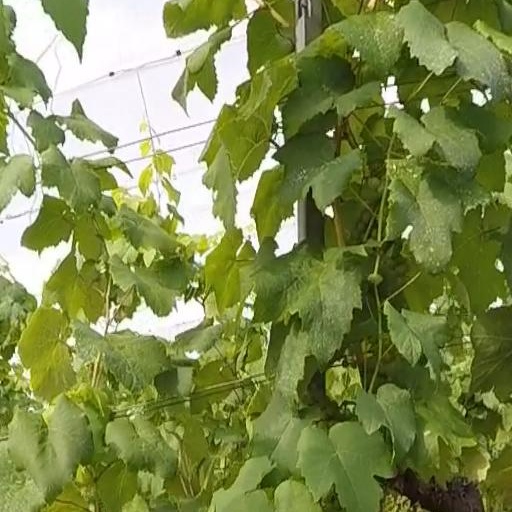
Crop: grape